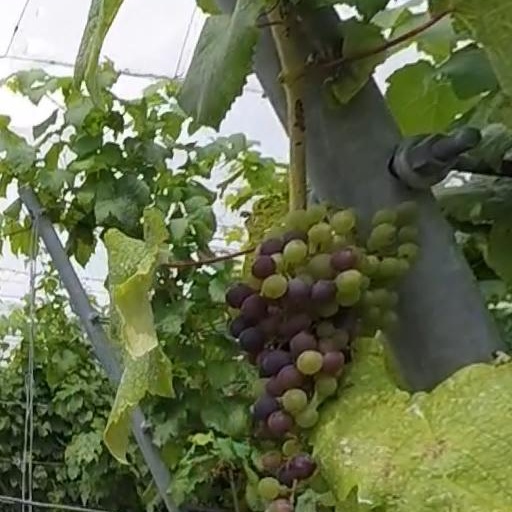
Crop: grape